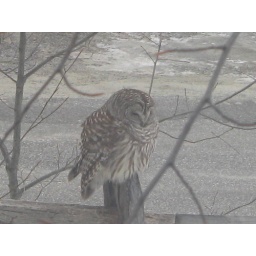
Out on fence near road